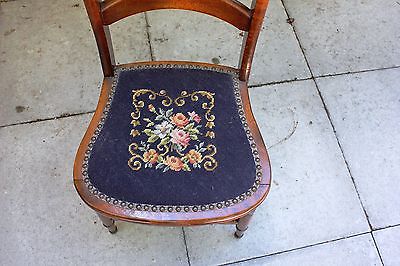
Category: chair